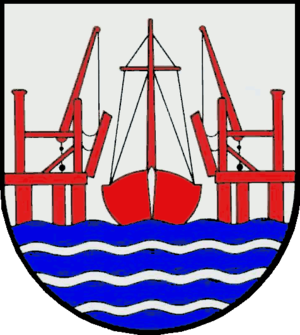
Heiligenstedten est une commune allemande du Schleswig-Holstein, située dans l'arrondissement de Steinburg, immédiatement à l'ouest de la ville d'Itzehoe. Heiligenstedten fait partie de l'Amt Itzehoe-Land qui regroupe 20 communes autour d'Itzehoe.